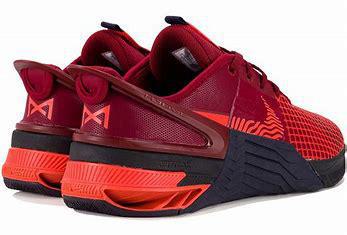
Brand: Nike
Model: Metcon 8